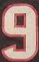
Number: 9